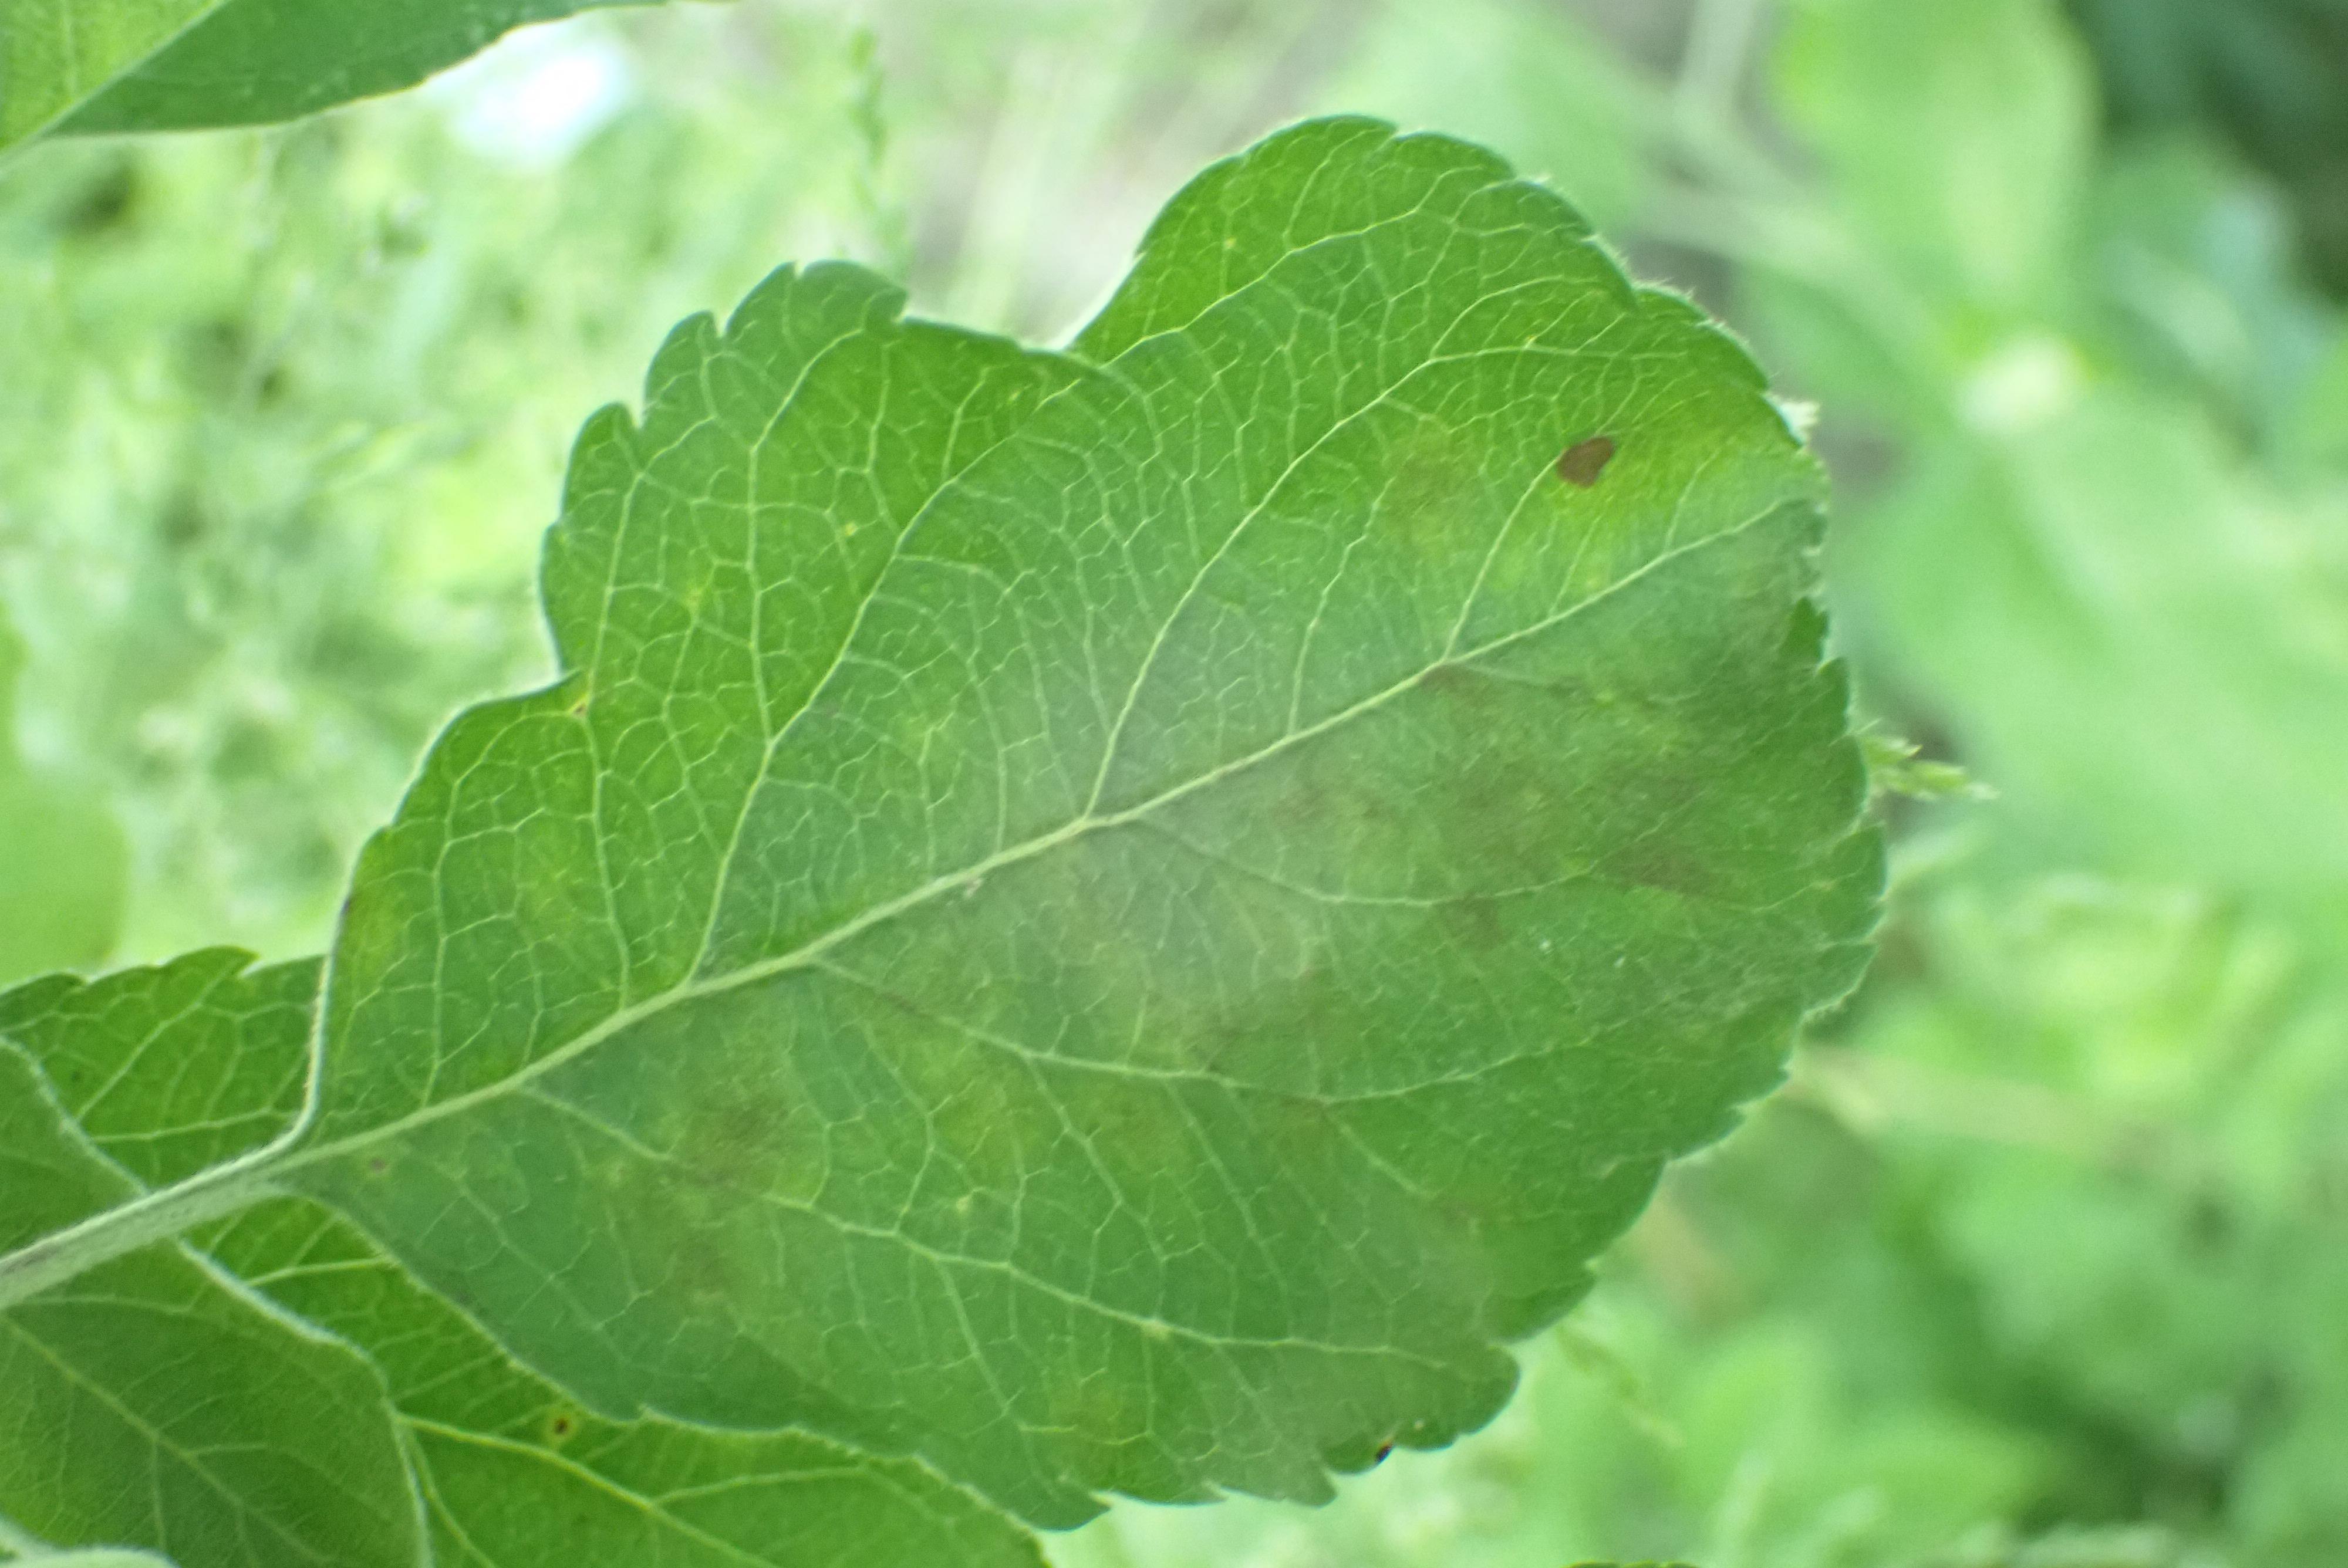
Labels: scab